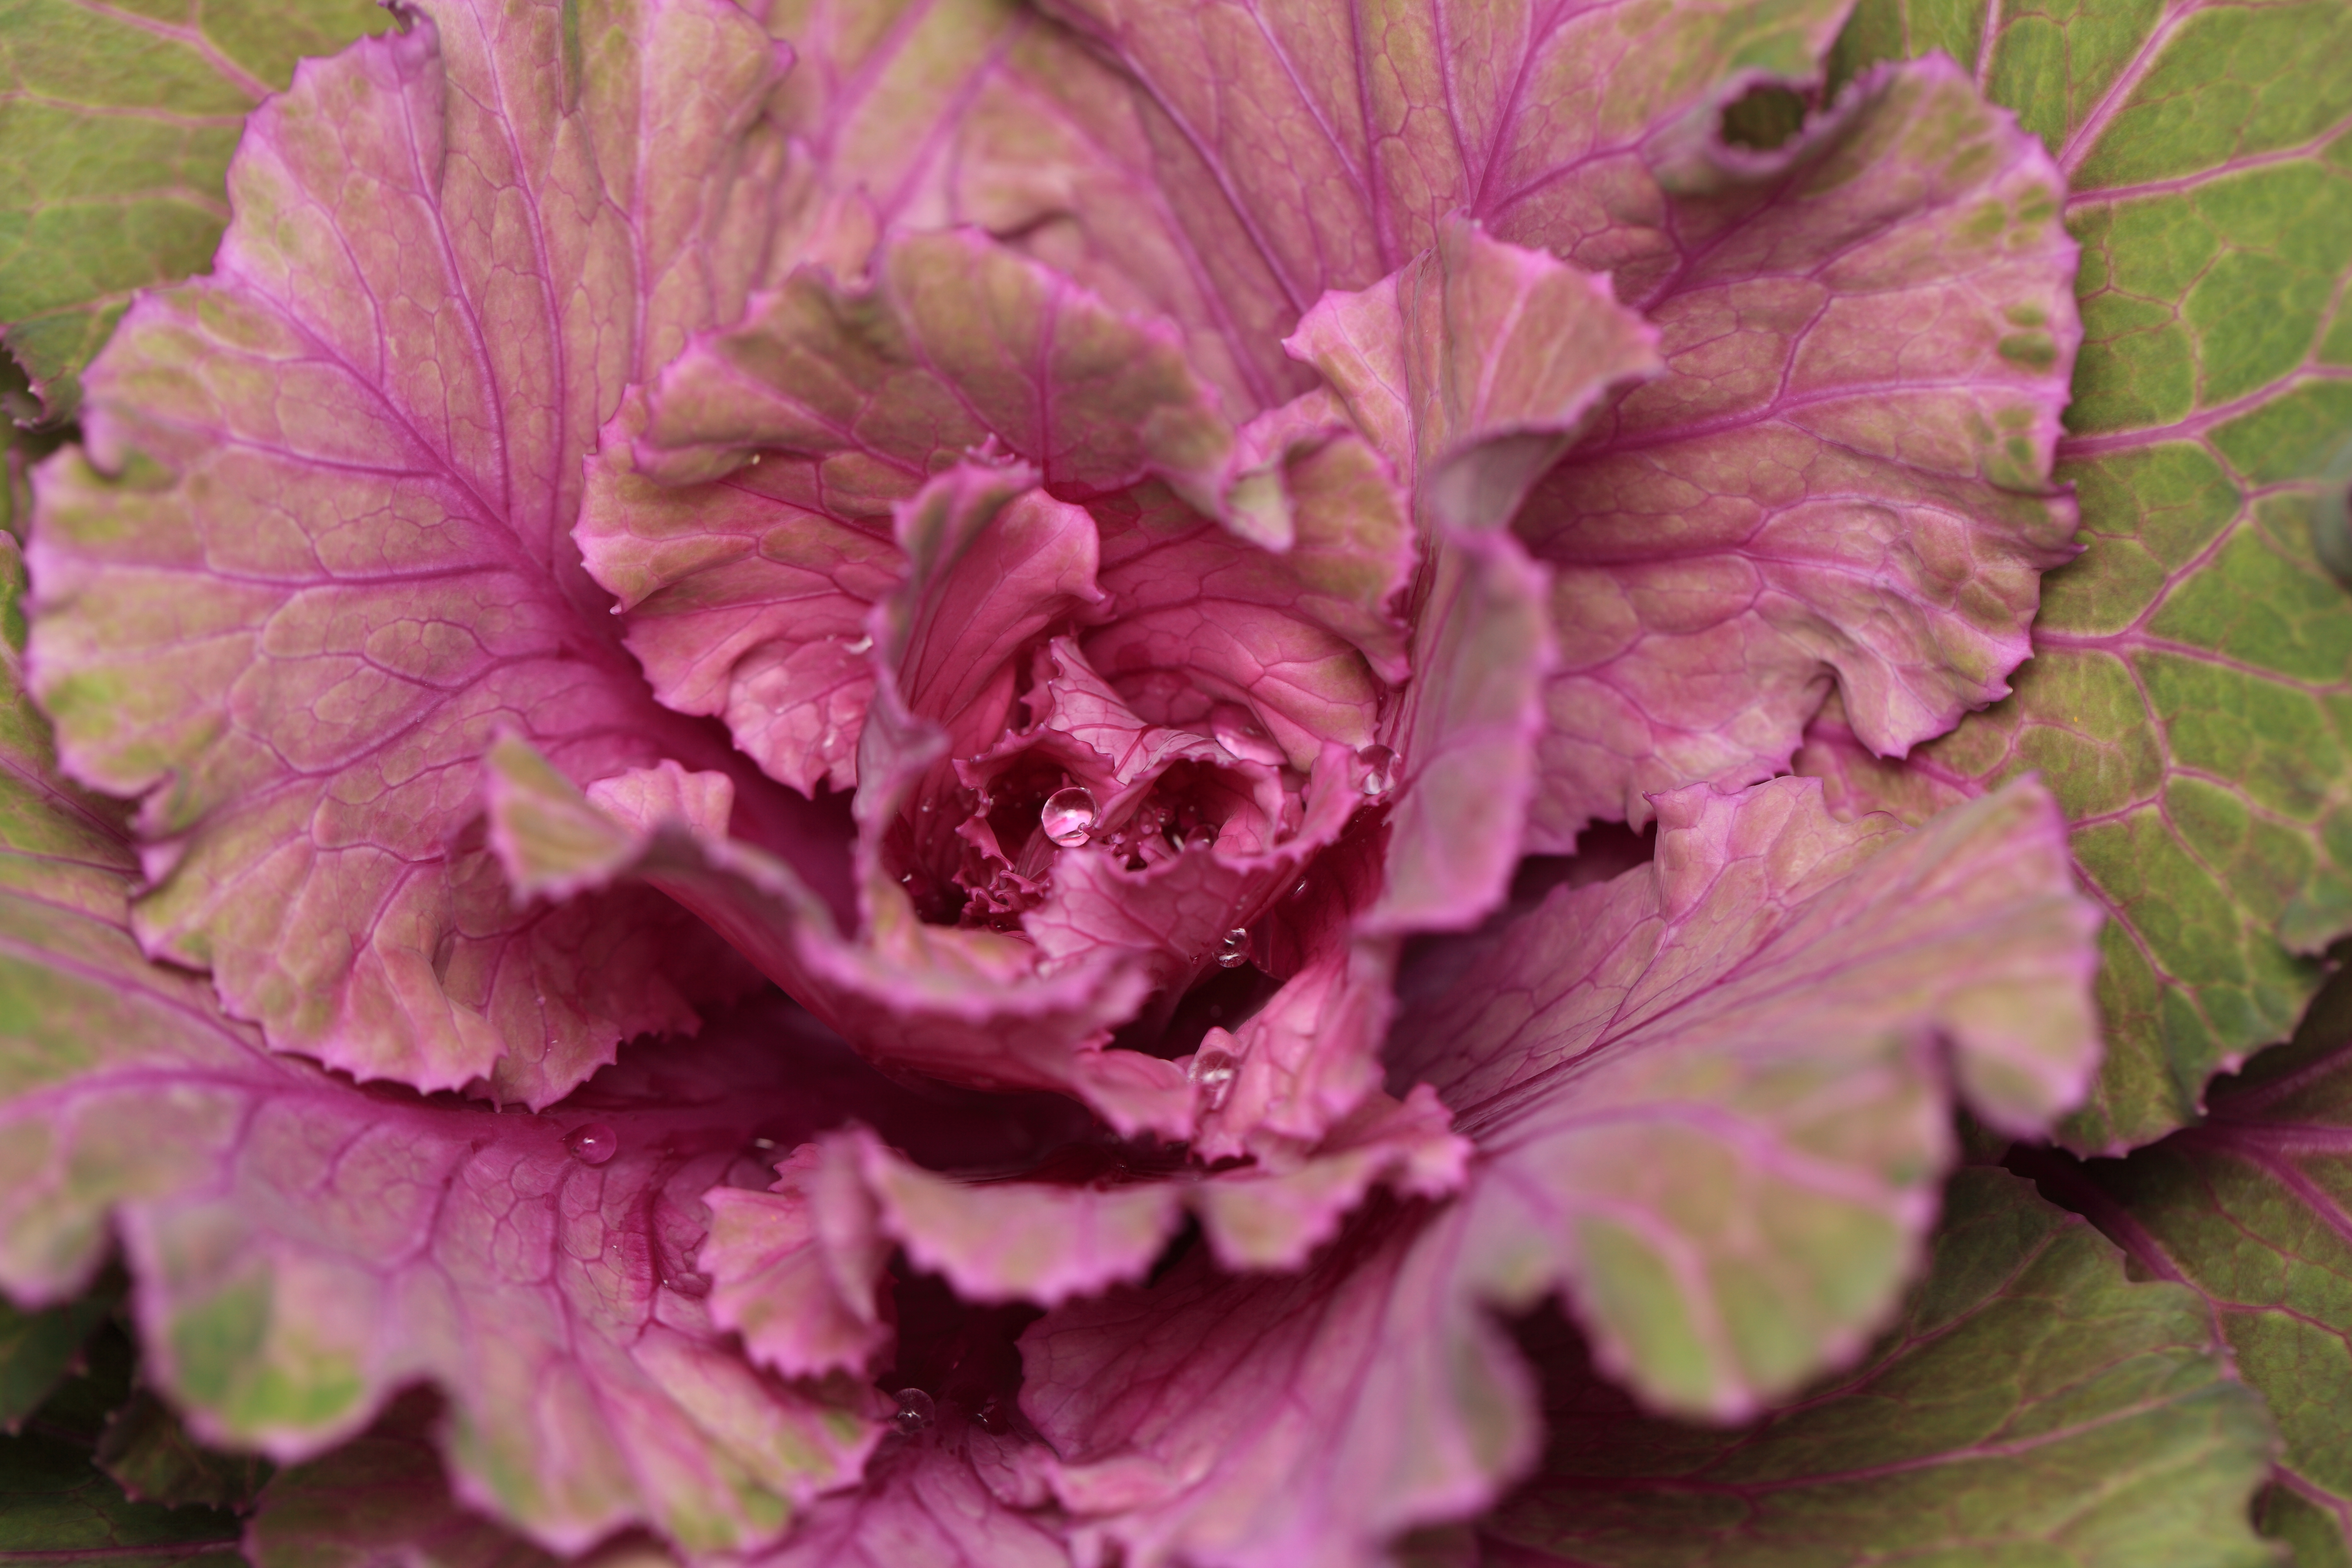
plant, leaf, flower, purple, petal, green, high, produce, vegetable, pink, flora, carnation, 5d, hires, markii, hi, res, resolution, peony, dianthus, hollyhocks, macro photography, flowering plant, annual plant, land plant